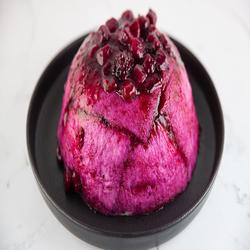
Label: Dragonfruit